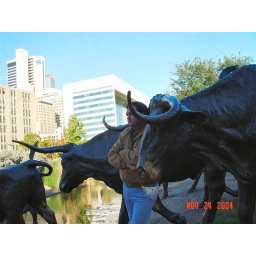
40 longhorn cattle herded by 3 cowboys on horses - was created by artist Robert Summers of Glen Rose, Texas